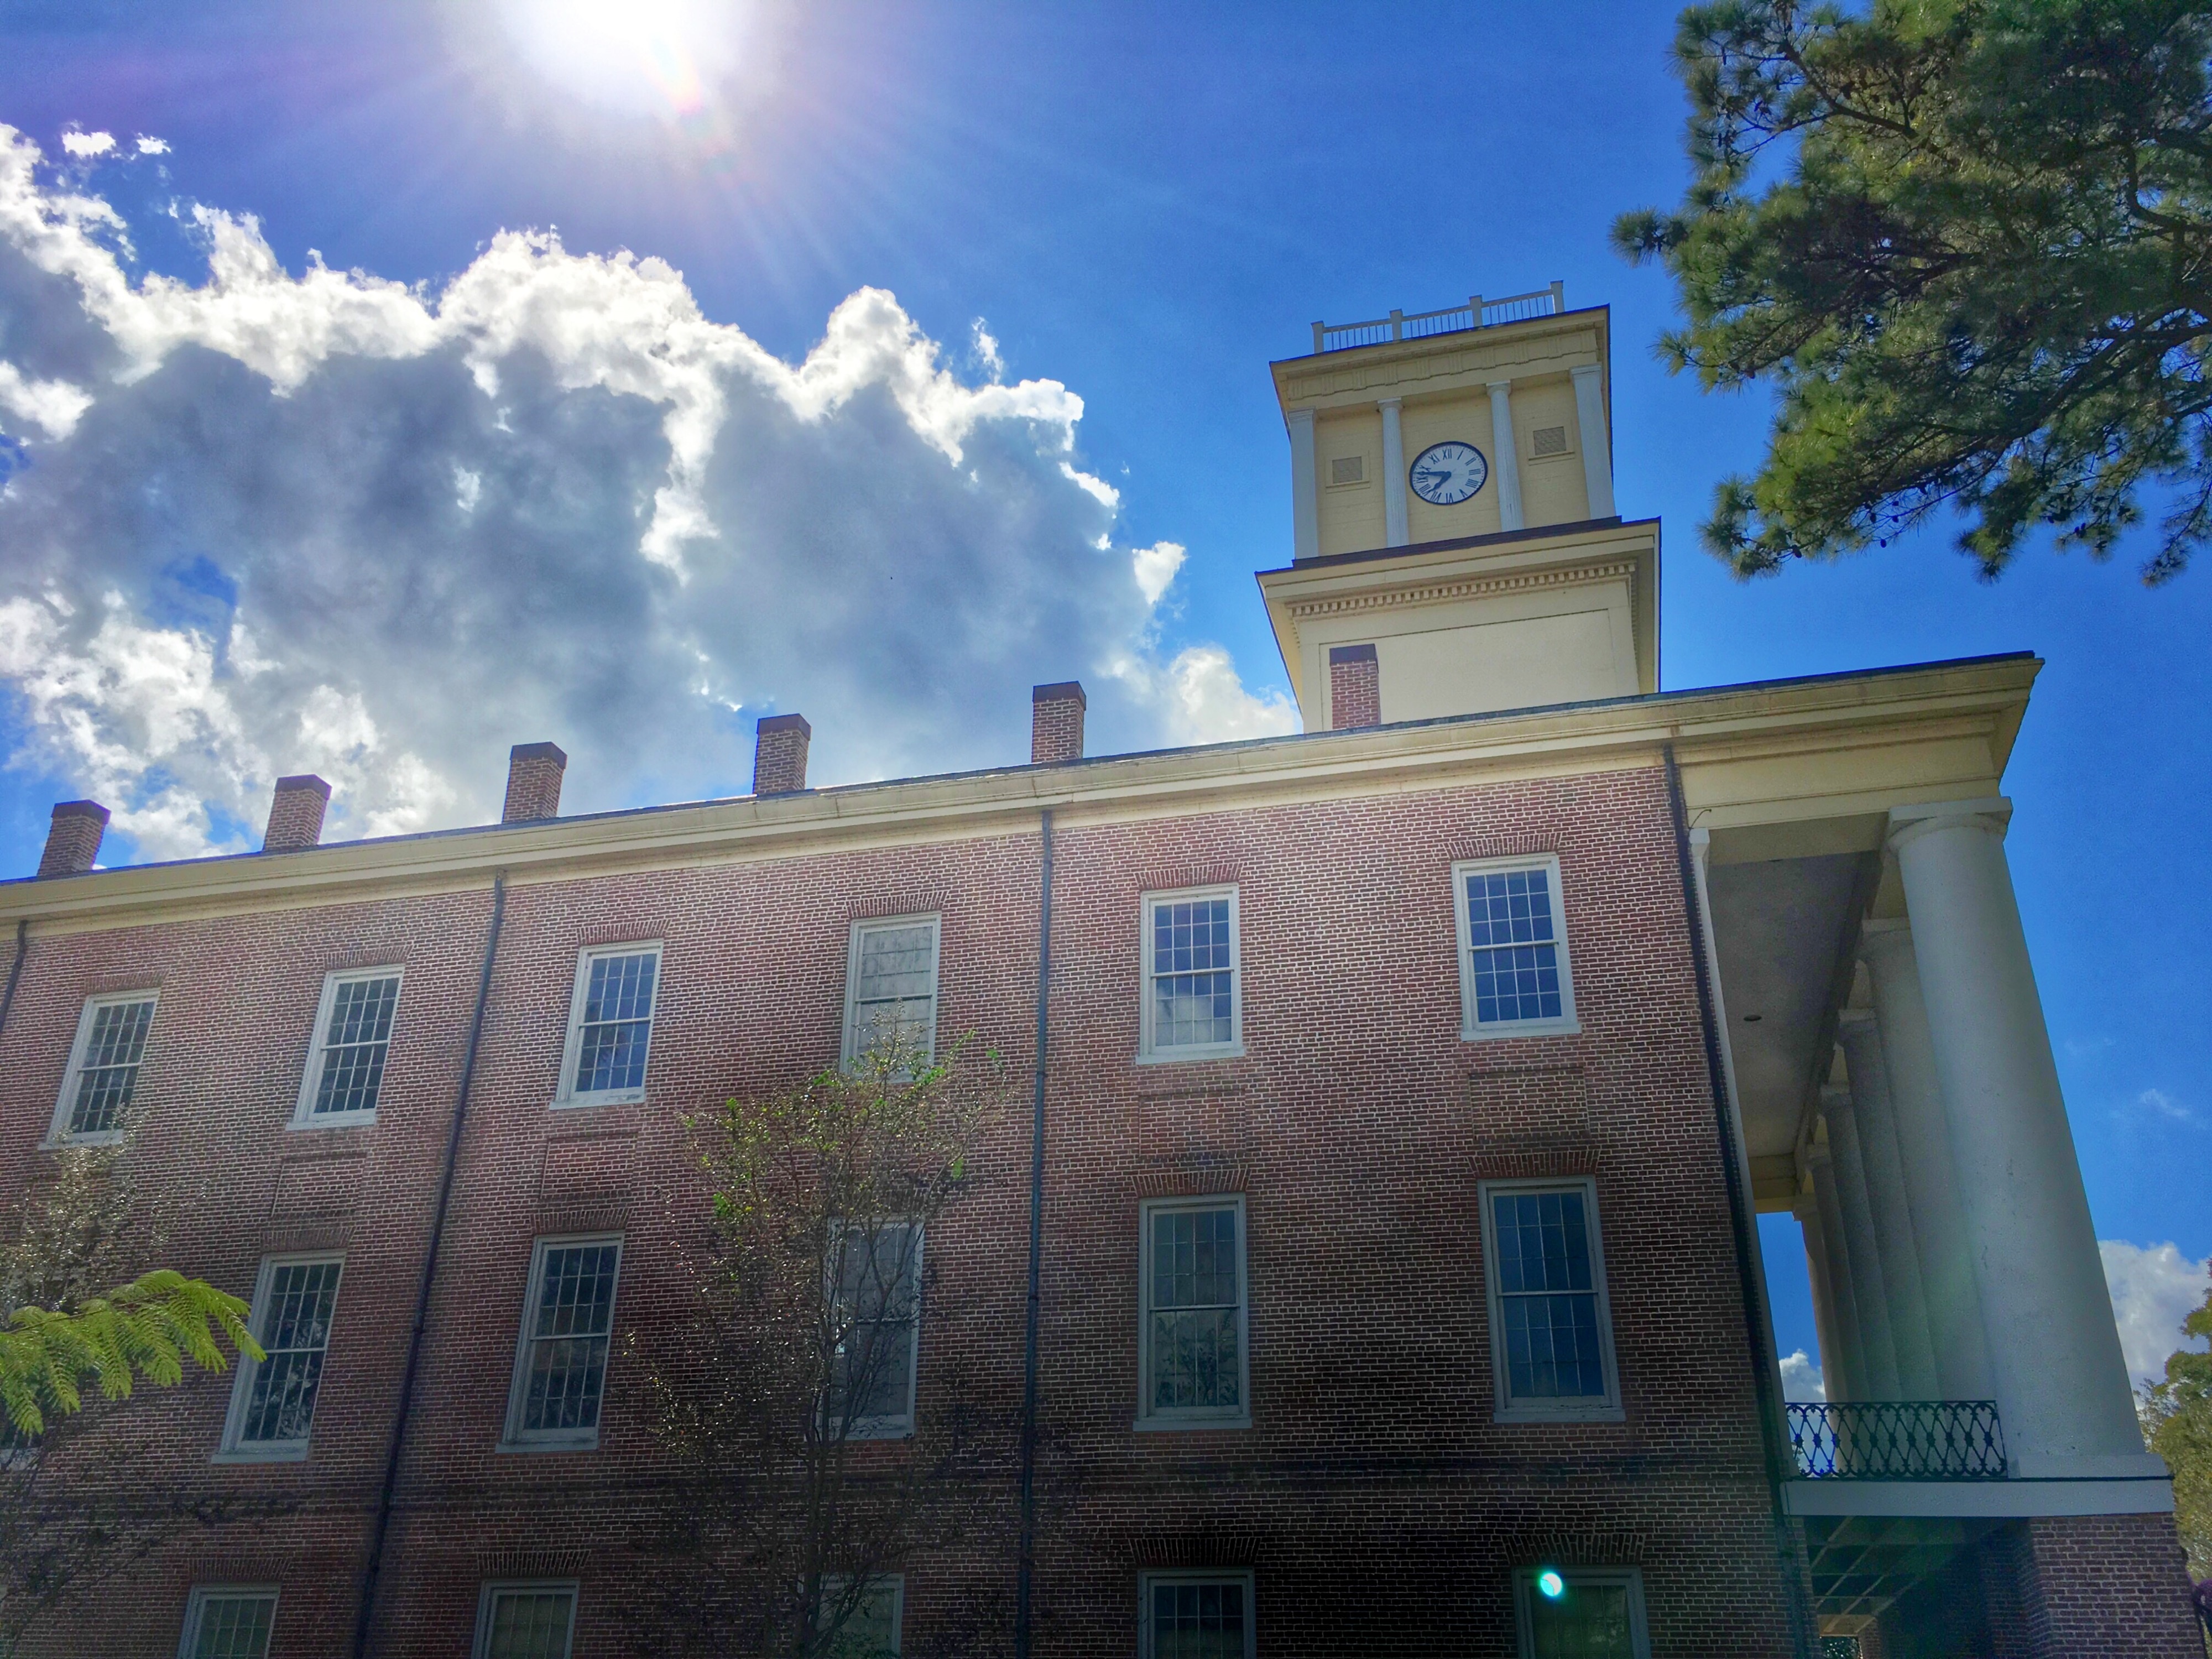
architecture, house, building, home, downtown, landmark, facade, estate, neighbourhood, urban area, residential area